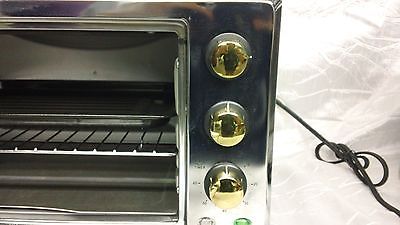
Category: toaster